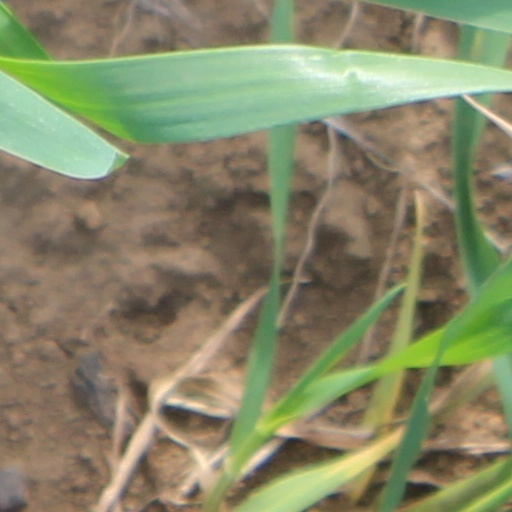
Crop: wheat